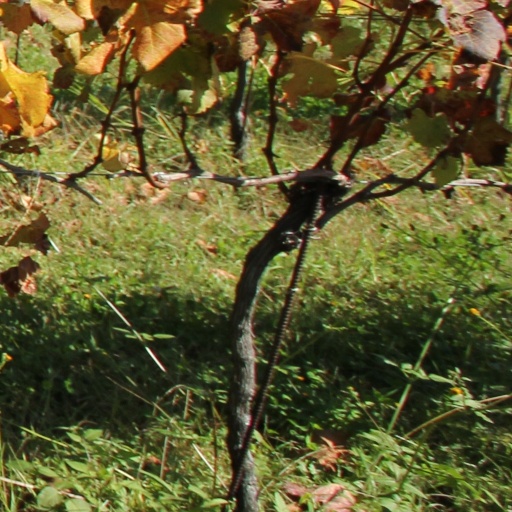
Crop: grape